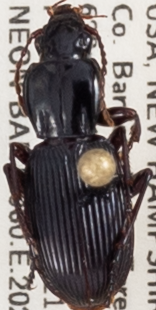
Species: Pterostichus tristis
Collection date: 2021-08-25 04:00:00
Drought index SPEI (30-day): -0.386
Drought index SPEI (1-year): -0.944
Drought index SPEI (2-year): -0.54